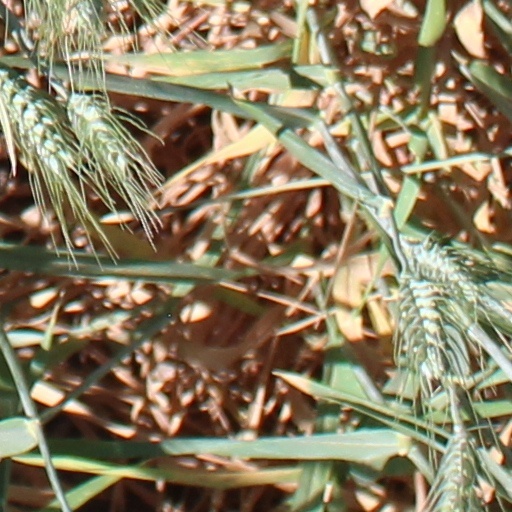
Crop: wheat